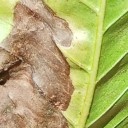
Label: Phoma